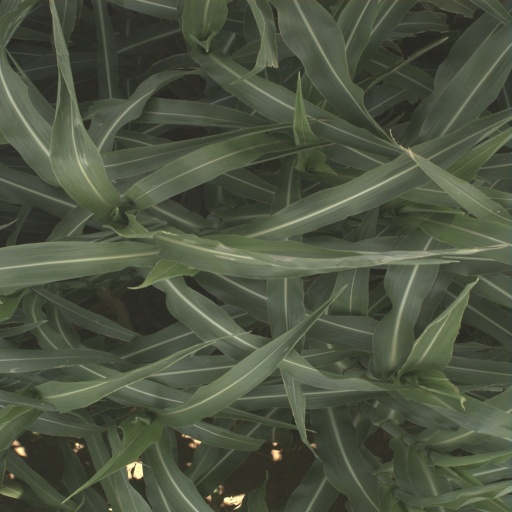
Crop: sorghum